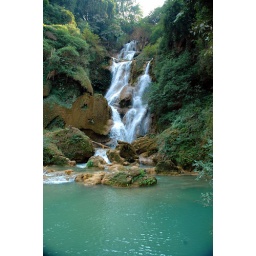
We visited a surreal jungle waterfall near Luang Prabang, Laos that featured sparkling water and colorful surroundings.